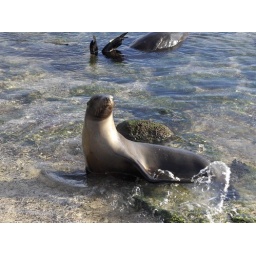
A sea lion in the water